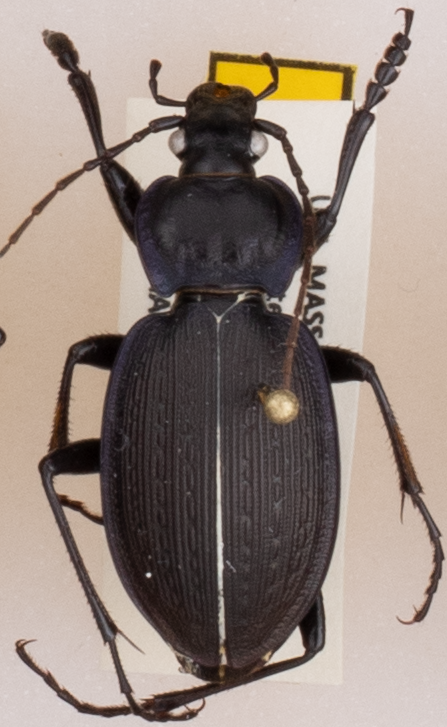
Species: Carabus goryi
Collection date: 2018-07-03
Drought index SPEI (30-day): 0.2
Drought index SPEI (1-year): -0.172
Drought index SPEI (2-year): -0.446